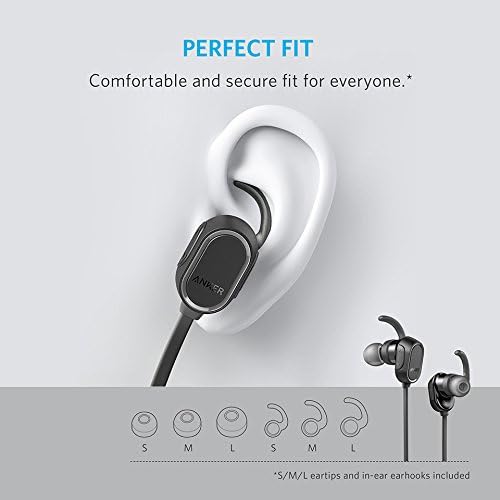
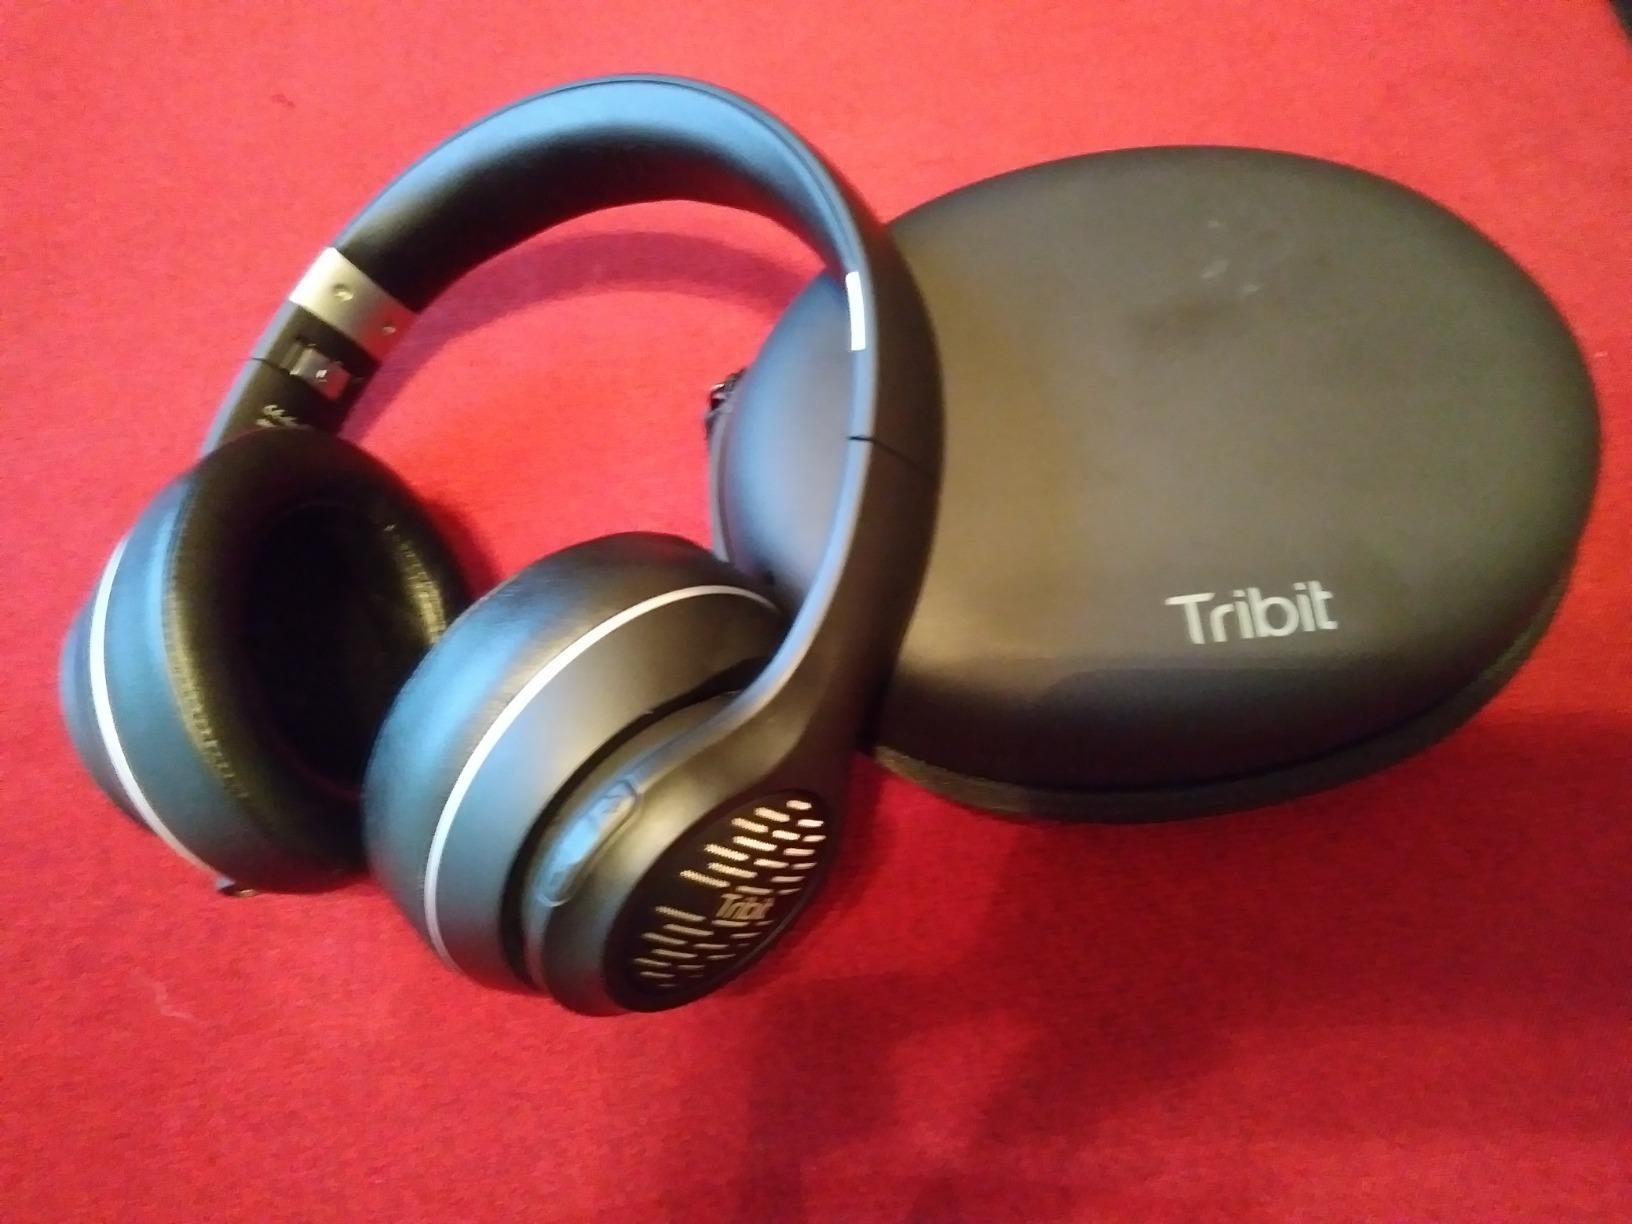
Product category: headphones
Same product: no